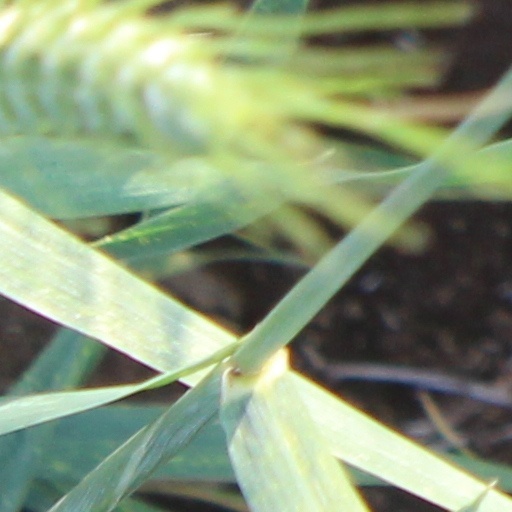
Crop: wheat